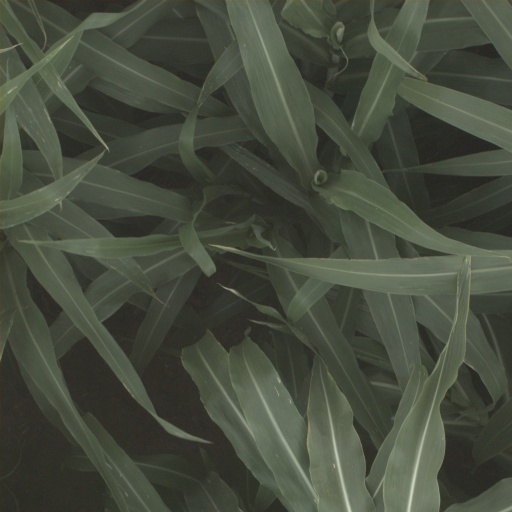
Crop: sorghum